Richard and Mary Woodward Gregory House

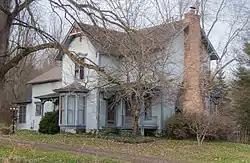

The Richard and Mary Woodward Gregory House is a single-family home located at 913 East Augusta Road in Augusta, Michigan. It was listed on the National Register of Historic Places in 2002.